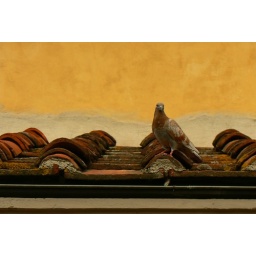
An other picture by Tonio, of a bird on the roof accross the street from us.